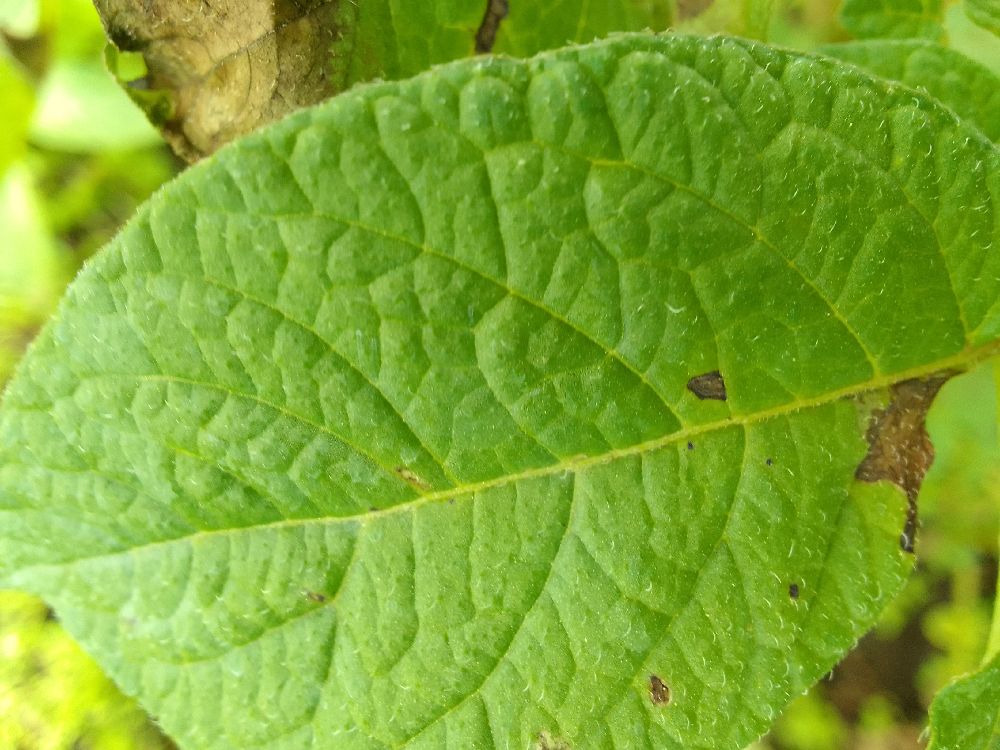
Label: Late blight